British Empire

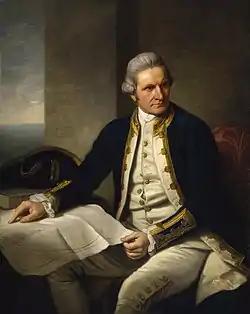
"Portrait of James Cook" by Nathaniel Dance-Holland, 1775. James Cook's mission was to find the alleged southern continent "Terra Australis".

England's early efforts at colonisation in the Americas met with mixed success. An attempt to establish a colony in Guiana in 1604 lasted only two years and failed in its main objective to find gold deposits. Colonies on the Caribbean islands of St Lucia (1605) and Grenada (1609) rapidly folded. The first permanent English settlement in the Americas was founded in 1607 in Jamestown by Captain John Smith, and managed by the Virginia Company; the Crown took direct control of the venture in 1624, thereby founding the Colony of Virginia. Bermuda was settled and claimed by England as a result of the 1609 shipwreck of the Virginia Company's flagship, while attempts to settle Newfoundland were largely unsuccessful. In 1620, Plymouth was founded as a haven by Puritan religious separatists, later known as the Pilgrims. Fleeing from religious persecution would become the motive for many English would-be colonists to risk the arduous trans-Atlantic voyage: Maryland was established by English Roman Catholics (1634), Rhode Island (1636) as a colony tolerant of all religions and Connecticut (1639) for Congregationalists. England's North American holdings were further expanded by the annexation of the Dutch colony of New Netherland in 1664, following the capture of New Amsterdam, which was renamed New York. Although less financially successful than colonies in the Caribbean, these territories had large areas of good agricultural land and attracted far greater numbers of English emigrants, who preferred their temperate climates.